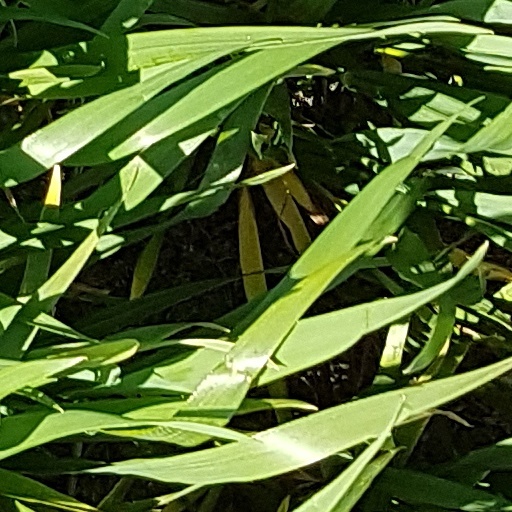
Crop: wheat